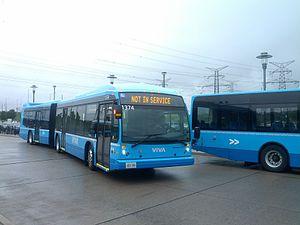
Viva est un réseau de bus à haut niveau de service desservant la municipalité d'York, dans la région du Grand Toronto, au Canada. Il fait partie intégrante du réseau de lignes de bus exploité par l'York Region Transit, l'opérateur public régissant les transports en commun de la municipalité régionale d'York.